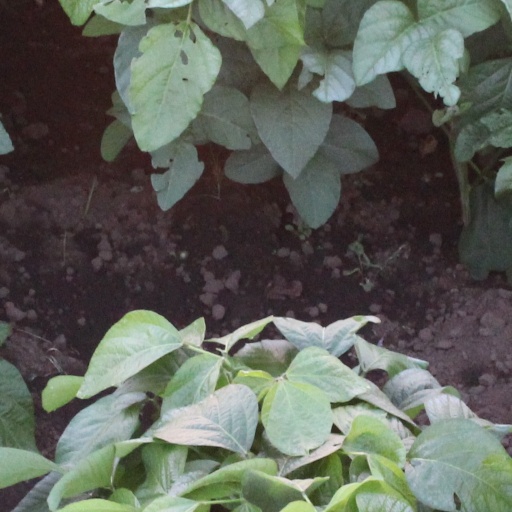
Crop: soybean